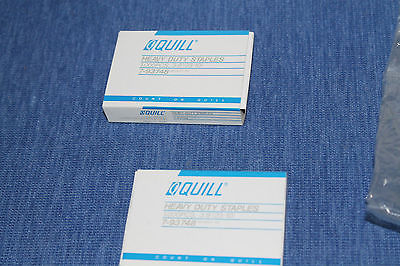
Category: stapler